173rd Airborne Brigade

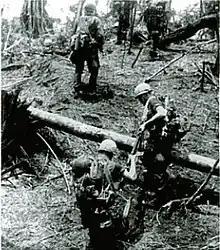
Paratroopers patrolling along the Song Be during Operation Silver City, March 1966

The brigade arrived in South Vietnam on 7 May 1965, the first major ground combat unit of the United States Army to serve in the country. Williamson boldly predicted on arrival that his men would defeat the Viet Cong (VC) quickly and that they "would be back in Okinawa by Christmas". The 1st Brigade, 101st Airborne Division; the 2nd Brigade, 1st Infantry Division; and the 1st Cavalry Division quickly followed the 173rd into Vietnam, the first of what would eventually be 25 U.S. Army brigades to serve in the country. As larger US Army commands were established in Vietnam, the brigade was assigned to the III Corps and II Corps tactical zone, which they would serve in for the next six years. The brigade was put under the command of II Field Force, Vietnam.